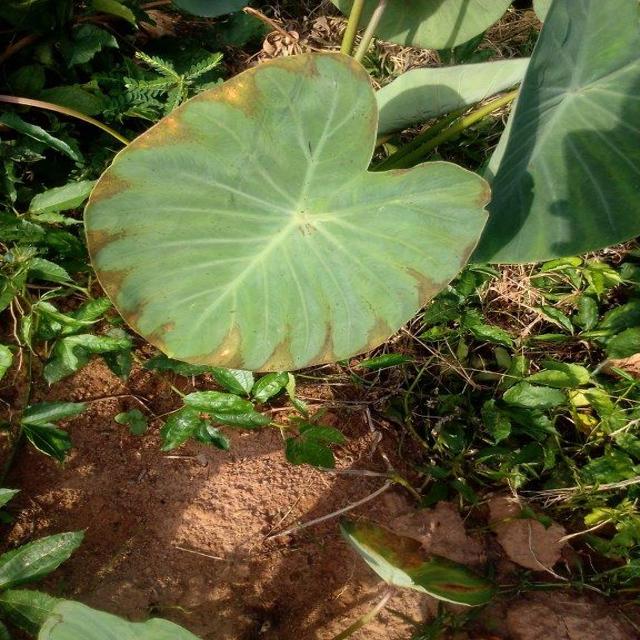
Label: Mid_Blight